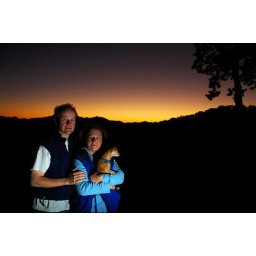
Out back in the yard of the &amp;quot;cabin&amp;quot; we rented in North Carolina. SB-600 on standing on arm of adirondack chair in CLS mode.